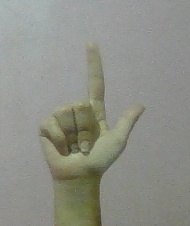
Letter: laam